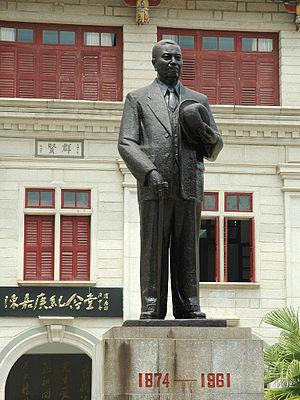
Tan Kah Kee, né le 21 octobre 1874 à Jimei, dans le district de Tong'an, province du Fujian et décédé le 12 août 1961, est un éminent homme d'affaires, dirigeant de communauté et philanthrope de la colonie de Singapour, et finalement un leader communiste dans la République populaire de Chine.